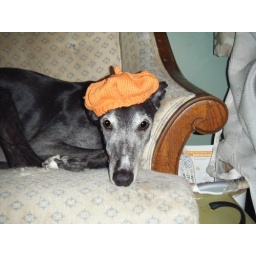
Dog in cat hat